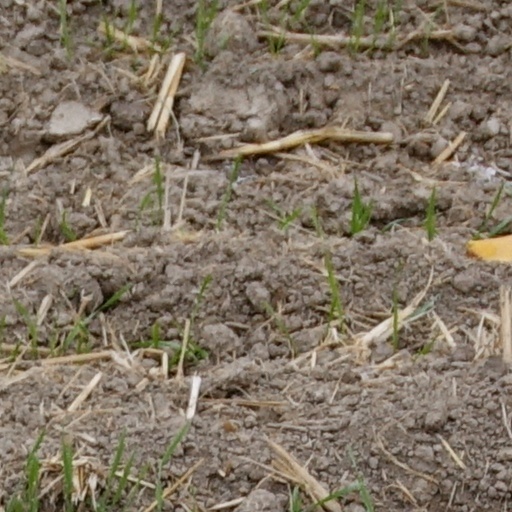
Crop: wheat